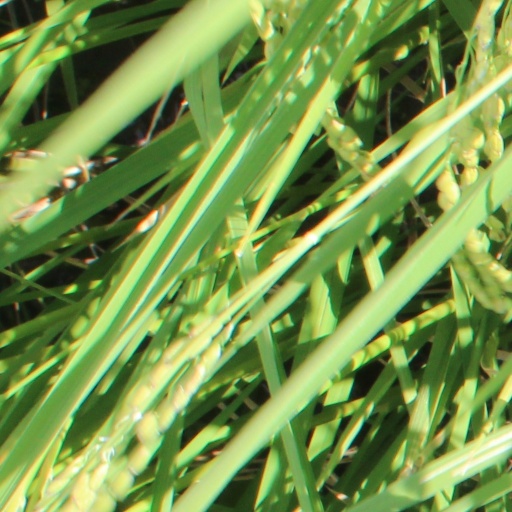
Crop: rice